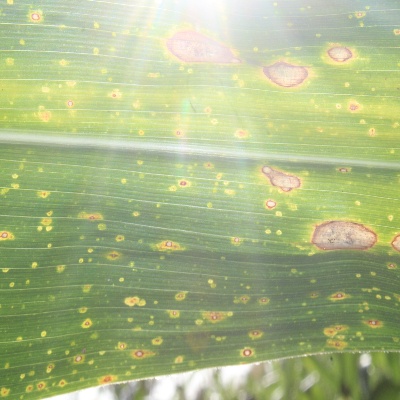
Crop: Maize
Condition: leaf spot